Ricco (crater)

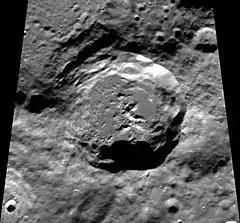
Clementine mosaic

Ricco is a lunar impact crater. It is located in the northern part of the Moon's far side. This crater overlies the southeastern rim of the larger crater Milankovic. Less than one crater diameter to the southwest is Karpinskiy, while to the southeast is Roberts.